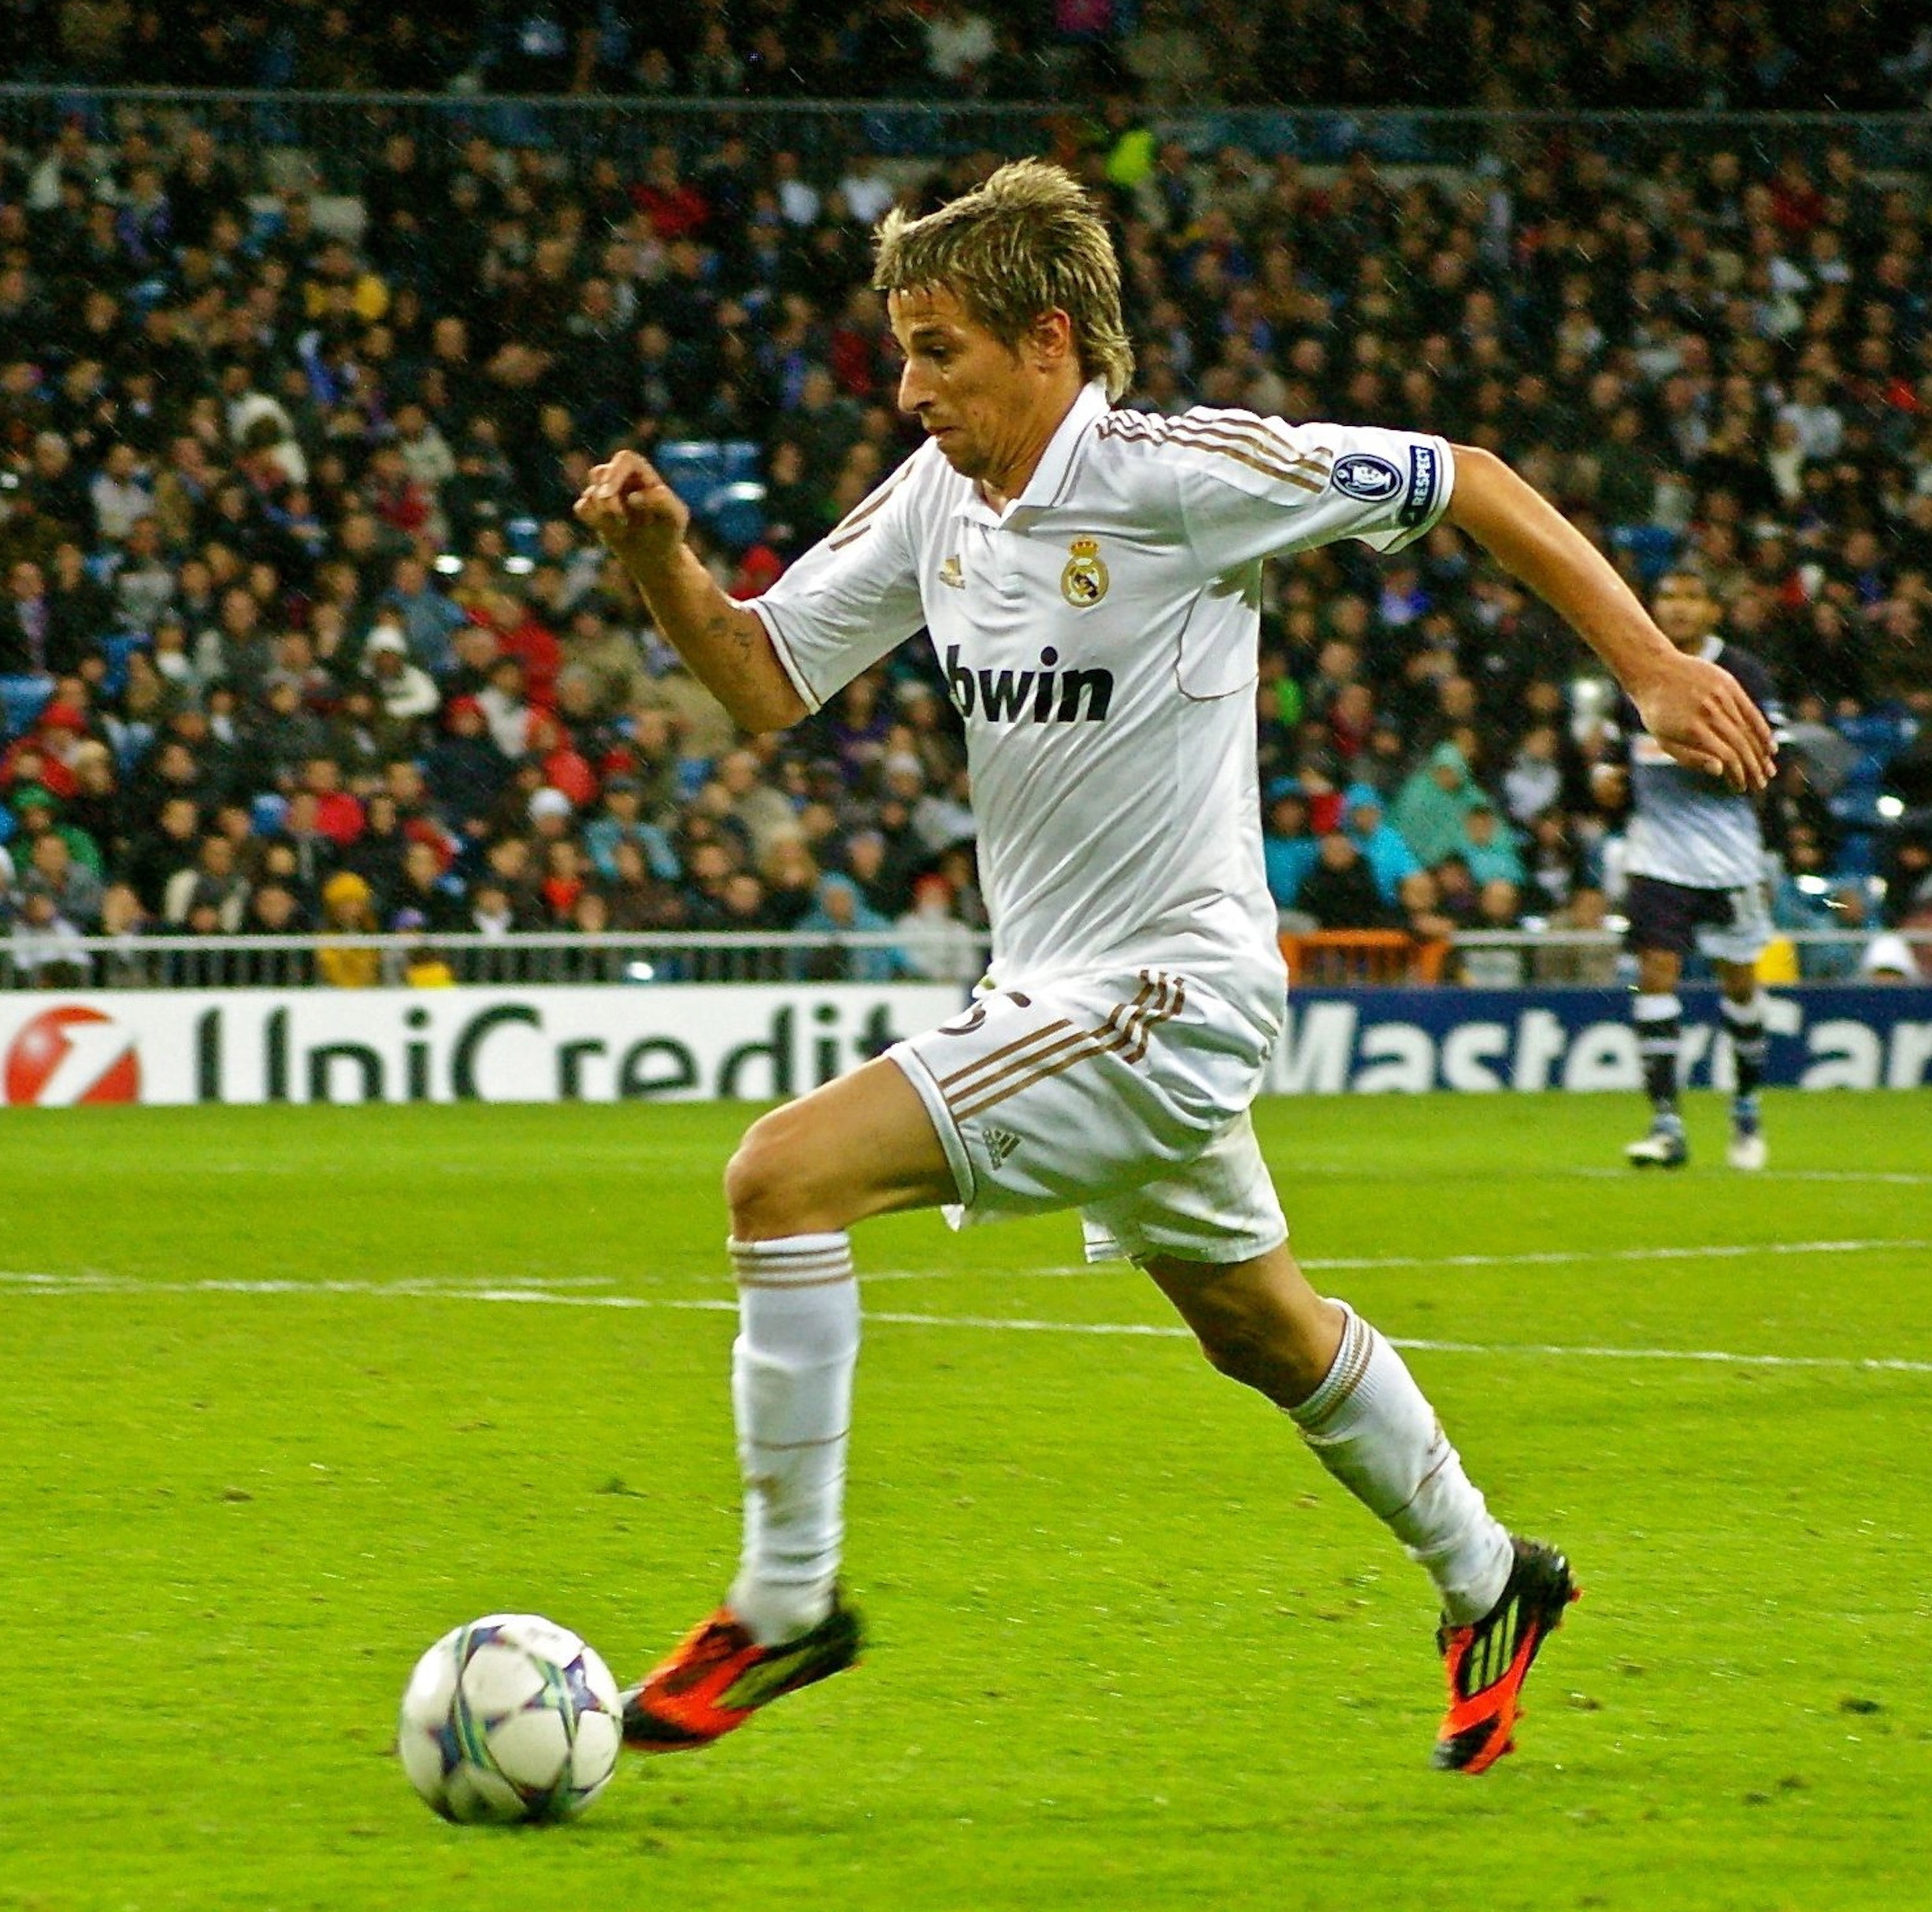
grass, field, game, soccer, football, stadium, goal, player, sports equipment, competition, sports, ball, athlete, spectators, kick, tackle, football player, soccer player, real madrid, sport venue, soccer specific stadium, soccer kick, fabio coentrao